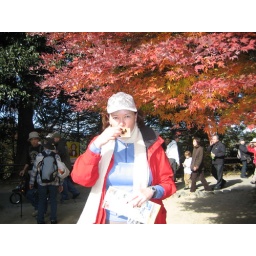
Tokyo vacation November 2008 climbing mountain 9 just outside Tokyo Janet drinking sake in pine box